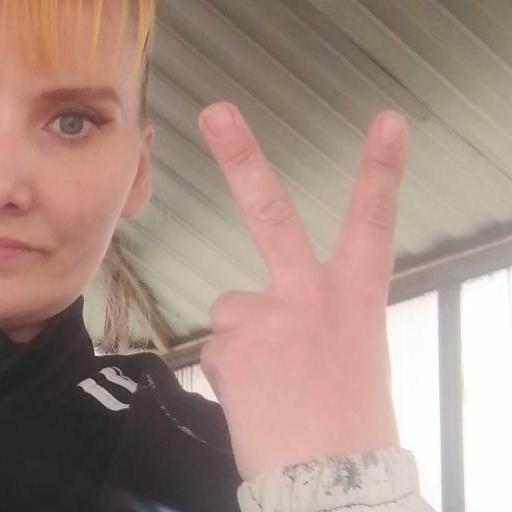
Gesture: peace_inverted